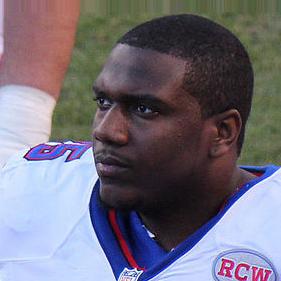
Age: 24